Office (TV series)

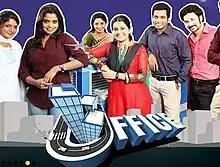
Promotional image for "Office"

Office is a 2013 Indian Tamil-language workplace comedy television series starring Karthik Raj, Shruthi Raj, Vishnu, Madhumila, Udhayabhanu Maheswaran, Suzane George, Sidharth and Anbazhagan. The series was directed by Ram Vinayak and produced by K. J. Ganesh.